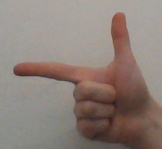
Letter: yaa